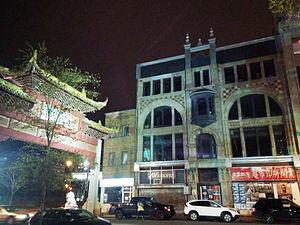
L'Édifice Robillard, construit en 1879 et situé au 972-976 Boulevard Saint-Laurent, à Montréal. Photo prise le 8 novembre 2014.
"Le boulevard Saint-Laurent, aussi connu sous le nom de « la Main » qui est l'abréviation de ""Main Street"" en anglais, est une importante voie de Montréal.